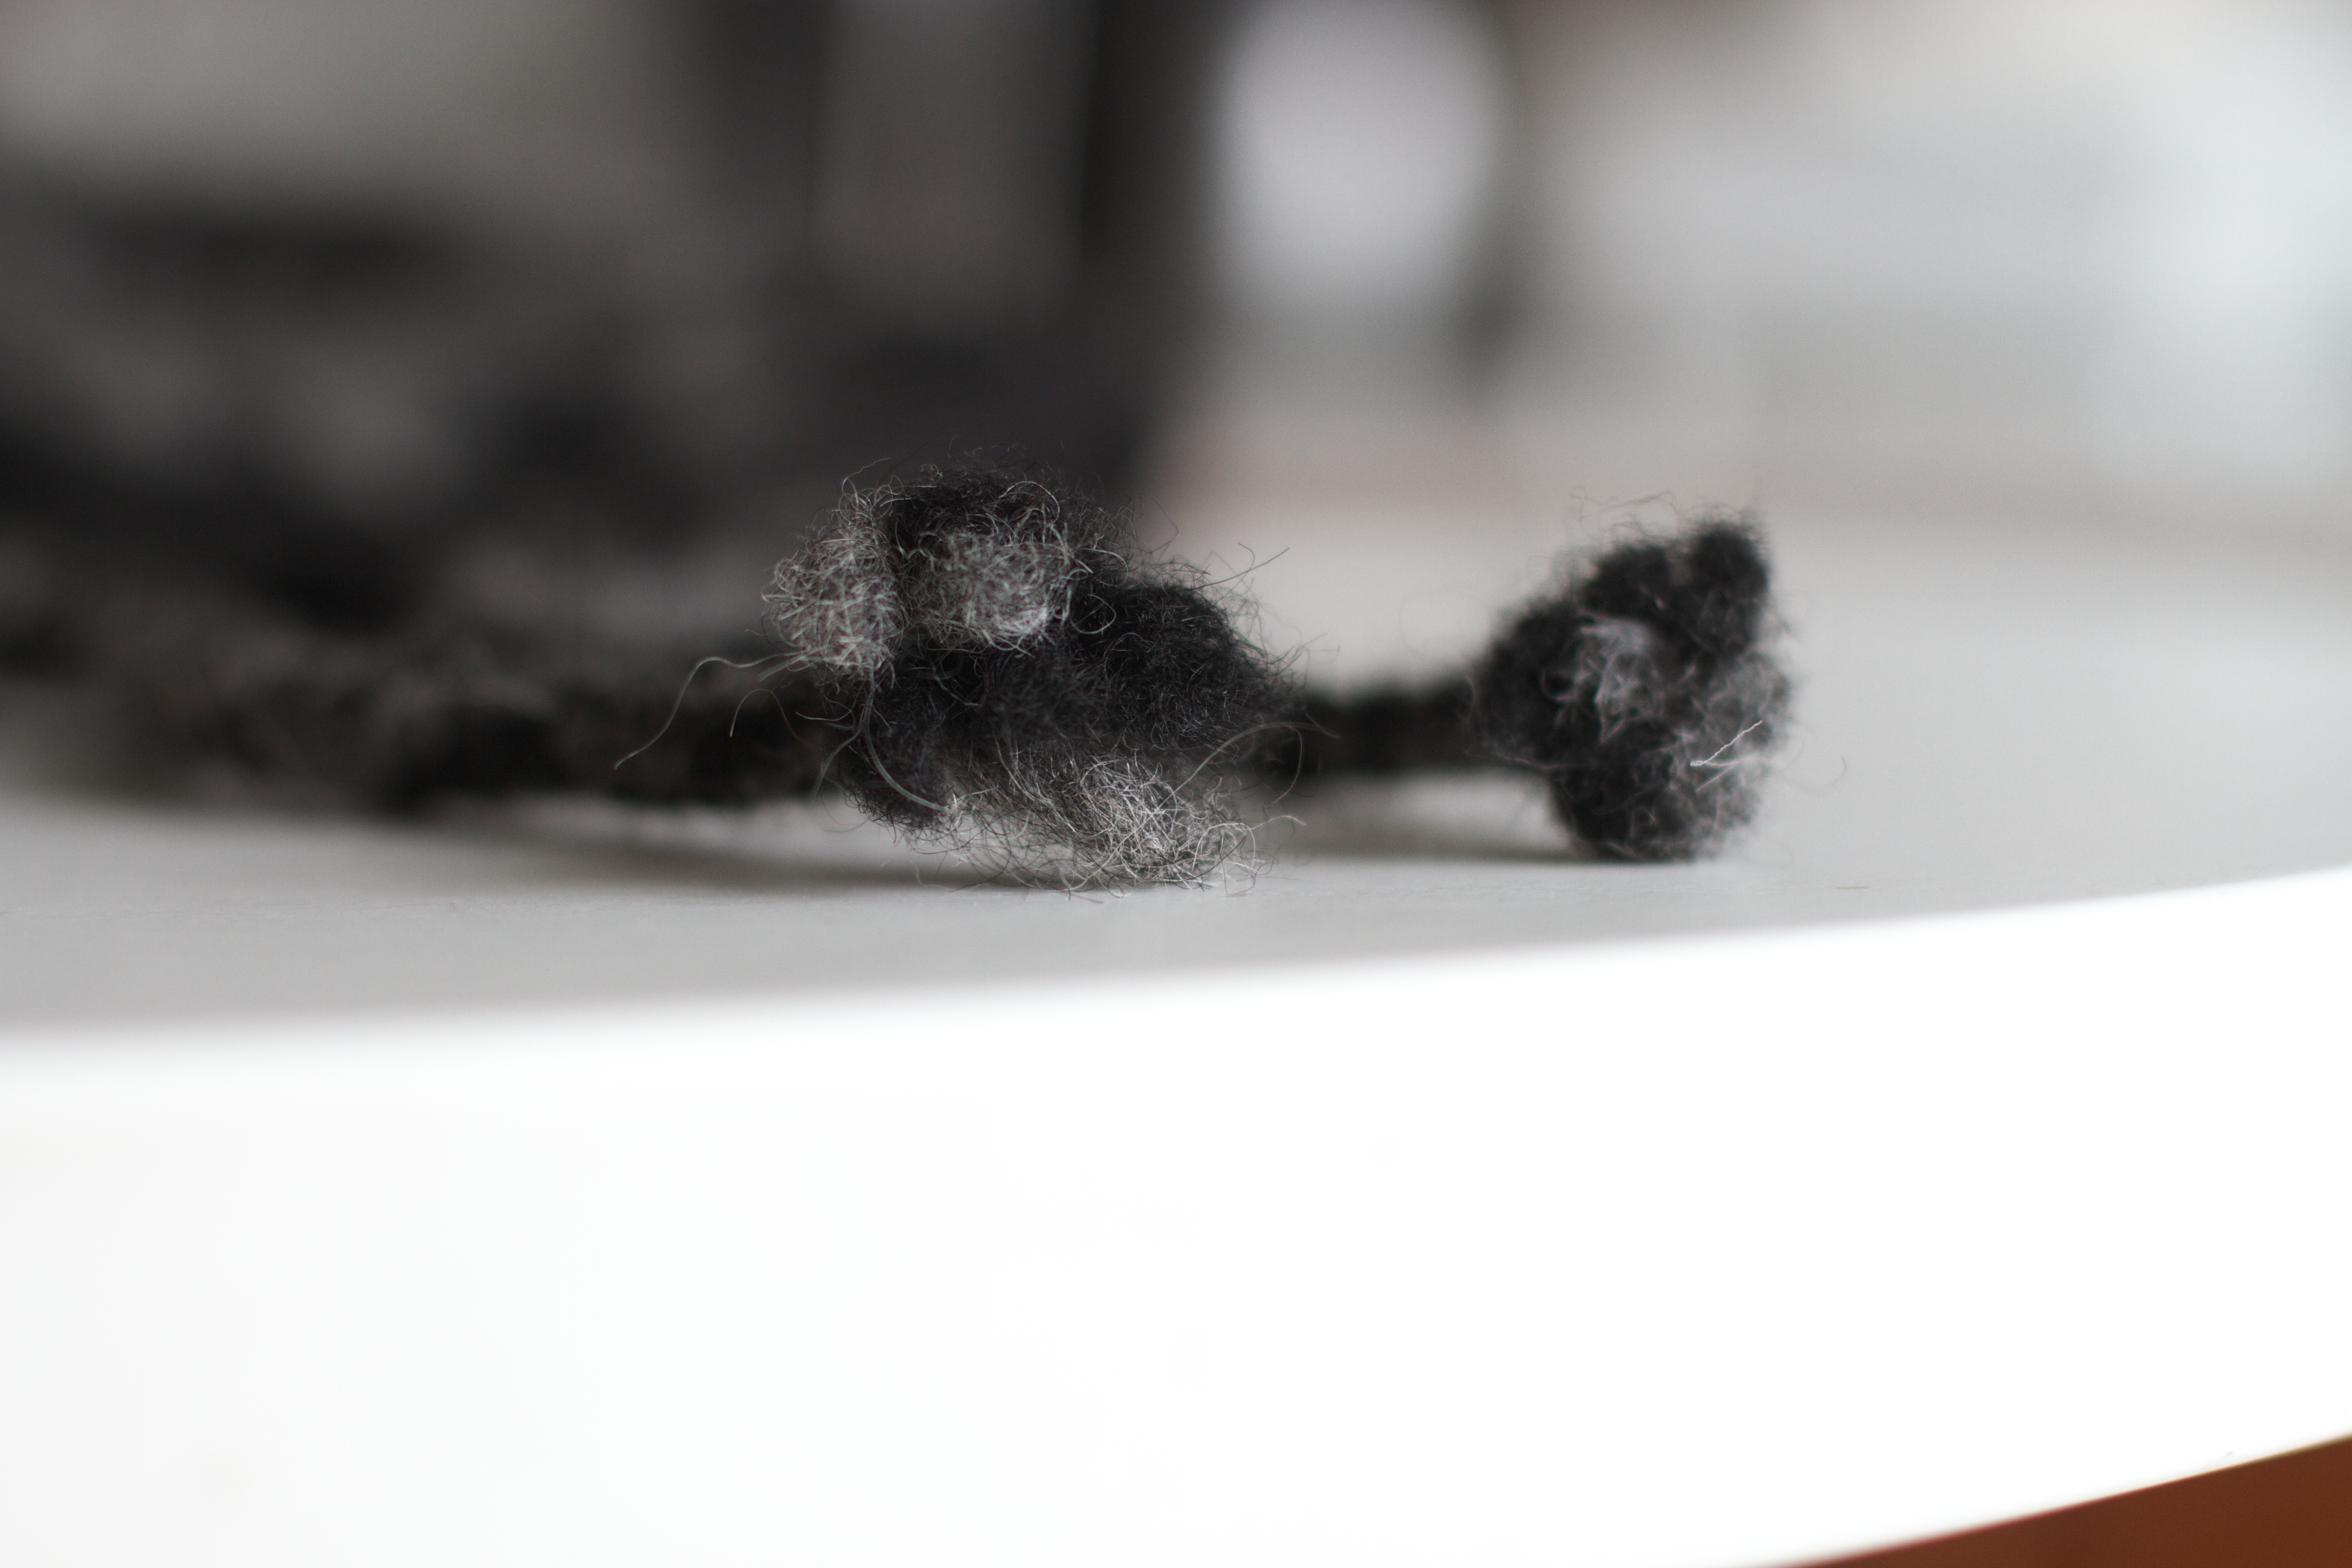
brown, black, close up, organ, fashion accessory